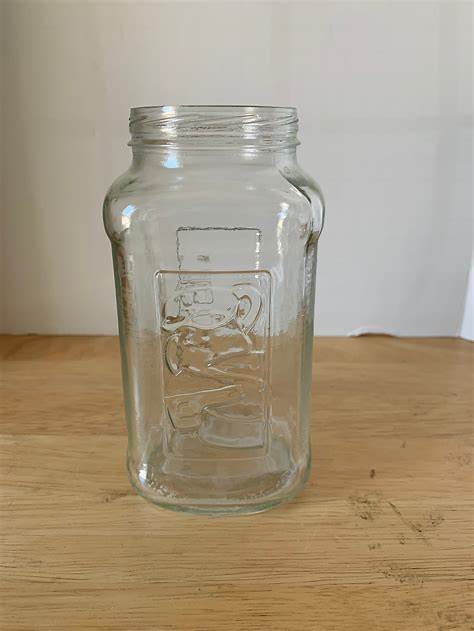
Label: glass